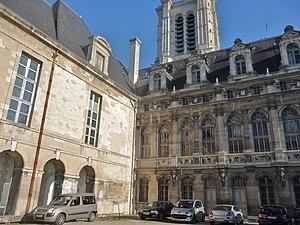
Ne subsiste que la façade de gauche, comportant des arcades, dans la cour de l'actuel Musée des Beaux-Arts. L'autre édifice date du XIXe siècle.
L'abbaye de Saint-Loup, de Troyes, a été fondée au IXᵉ siècle pour abriter les reliques de Lupus évêque de Troyes, devenu Saint Loup, le défenseur légendaire de la ville contre Attila au Vᵉ siècle et patron de la ville.
Cet article recense les monuments historiques de Troyes, en France.